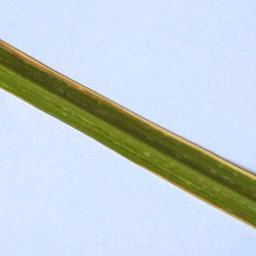
Label: Rice___Leaf_Blast